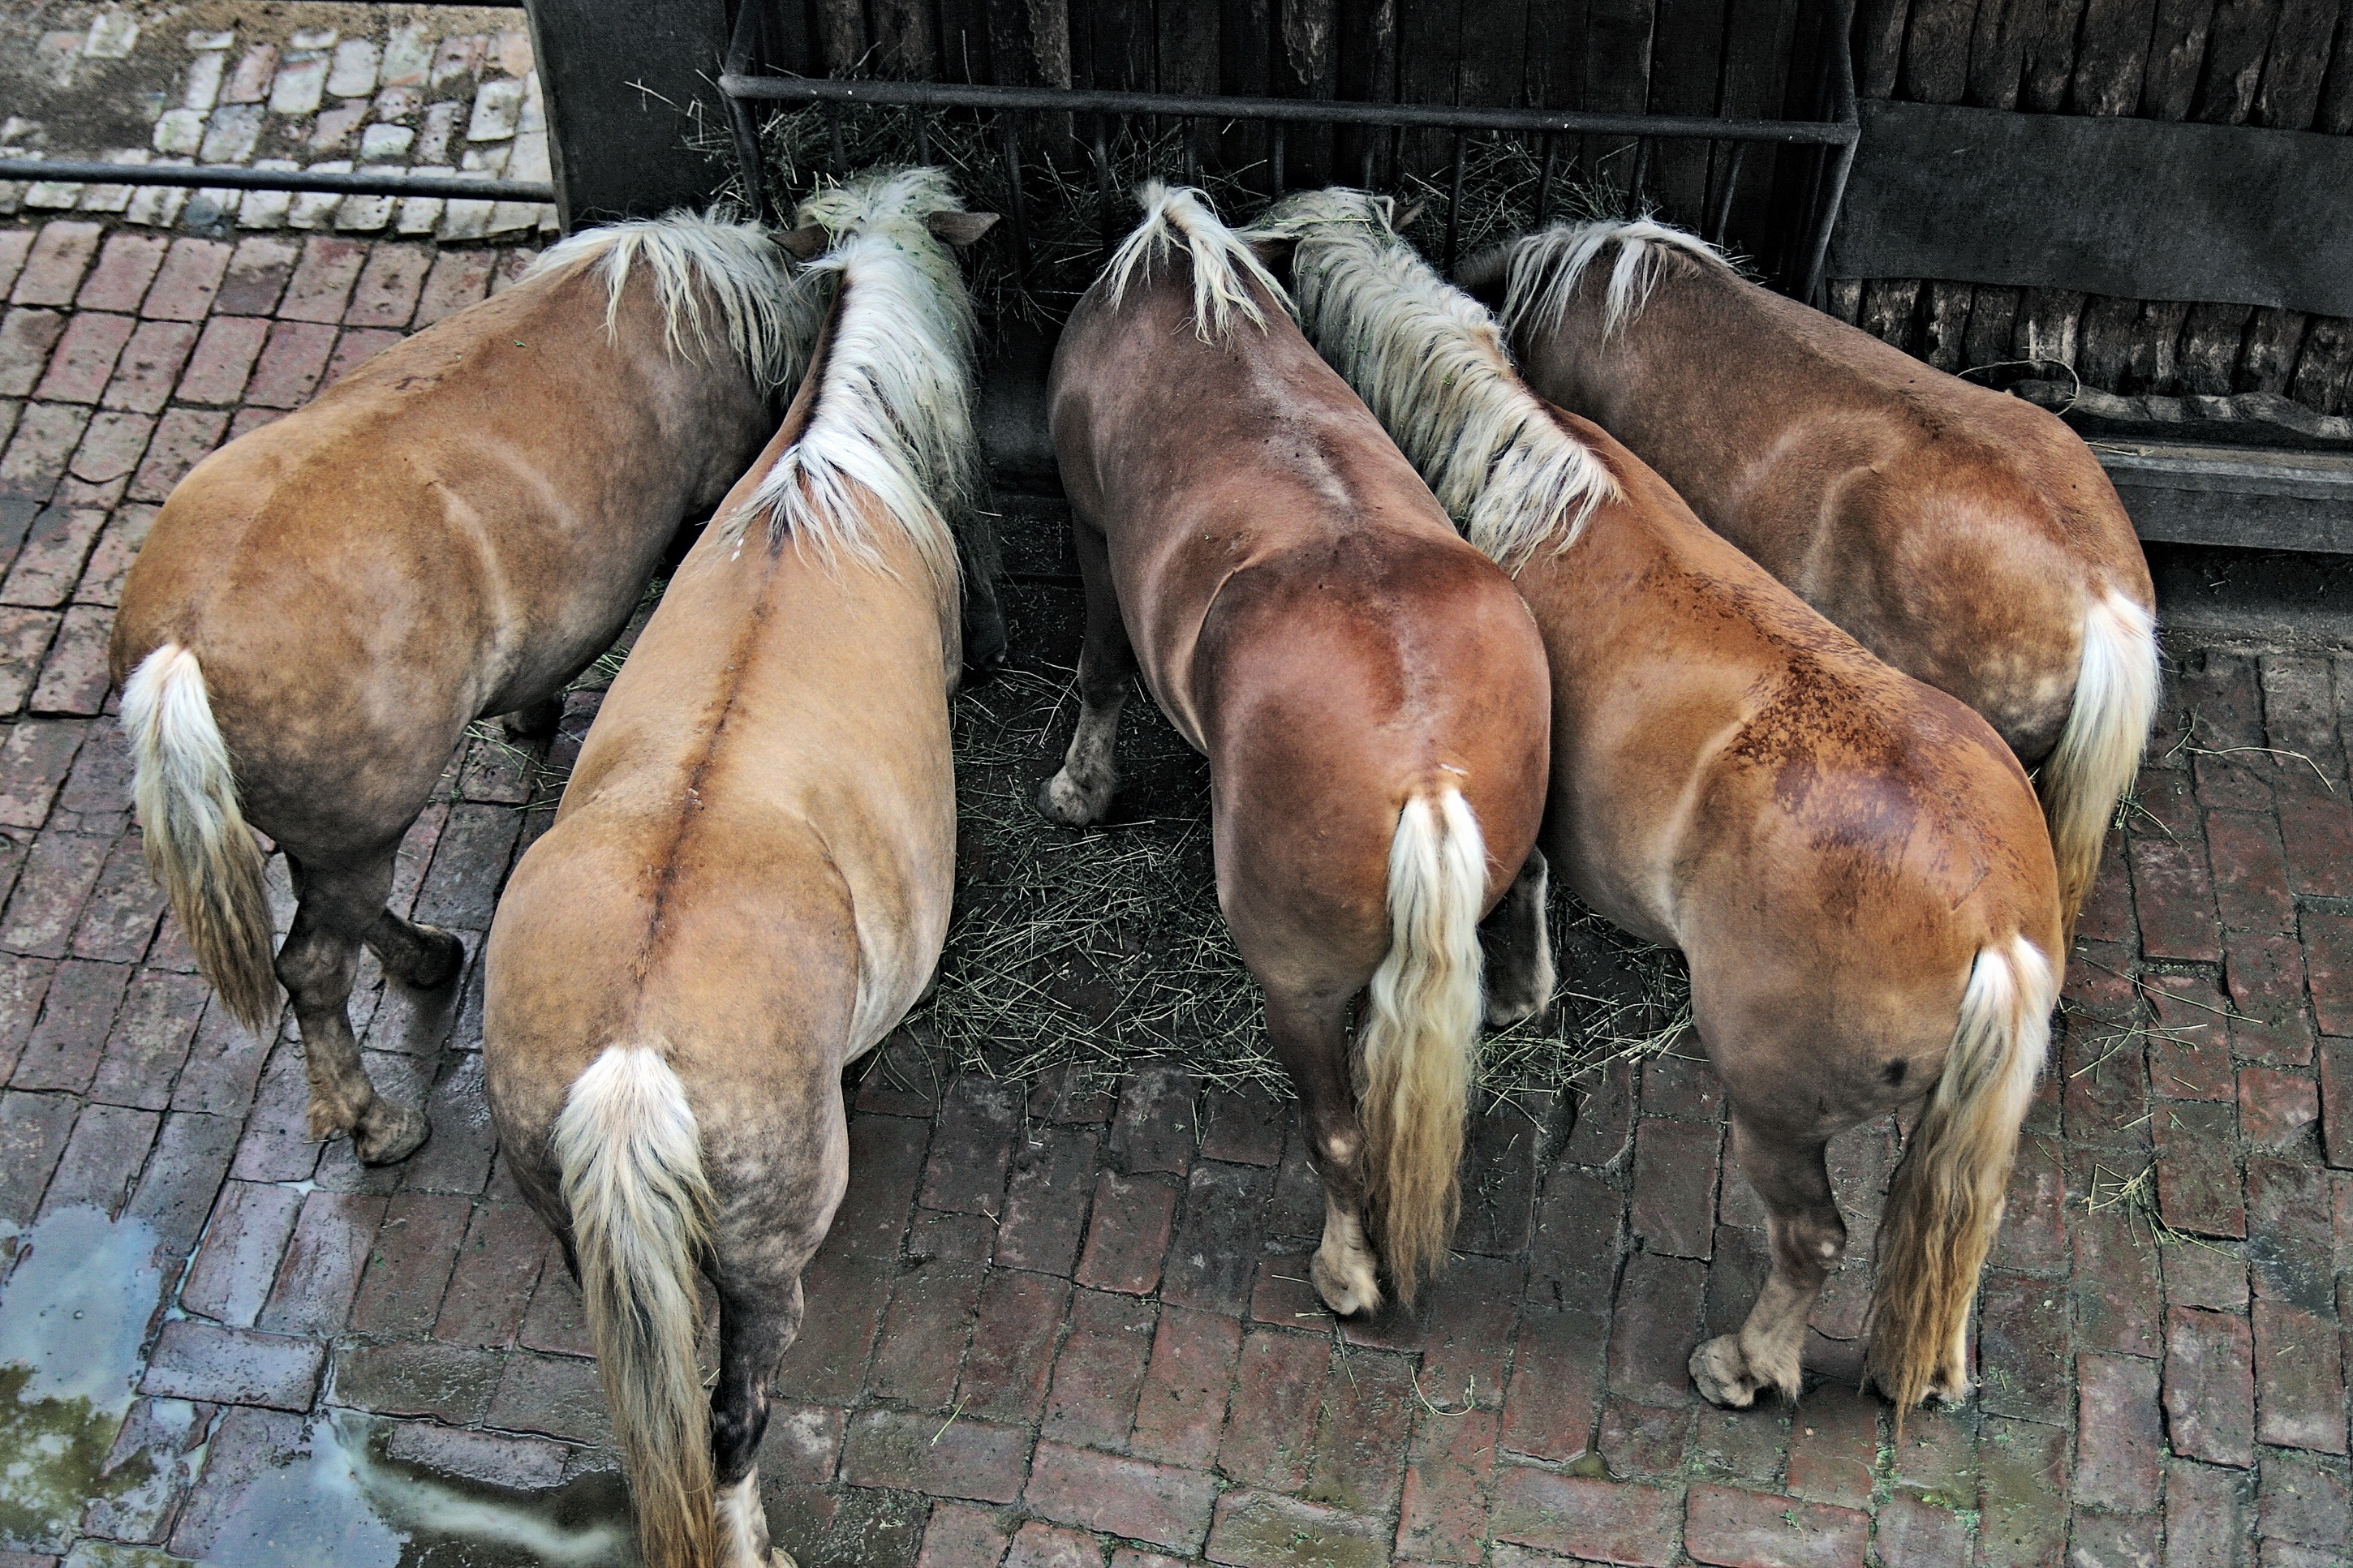
farm, countryside, country, wildlife, rural, ranch, horseback, mammal, stallion, fauna, equestrian, horses, eating, happy, animals, five, breed, ponies, cattle like mammal